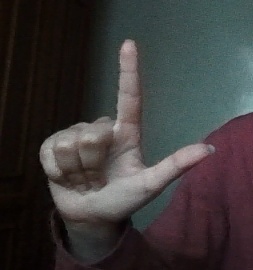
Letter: laam